Hiltaba Nature Reserve

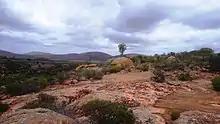
Pink granite at Hiltaba

The geology of the area is highly complex and of great significance. It was once part of the large earlier continent that was joined to Adélie Land, now in Antarctica. The Gawler Ranges are part of the geologically significant Gawler craton, which began to be formed nearly 3 billion years ago, completing its current complex formation around 2 billion years ago. The Craton was subsequently subjected to two huge events: the first being a succession of huge volcanic eruptions, around 1592 million years ago (the Gawler Range Volcanics, or GRV), and the second about a billion years later, when an immense meteorite or asteroid crashed into the site of the current Lake Acraman, just north of the reserve.